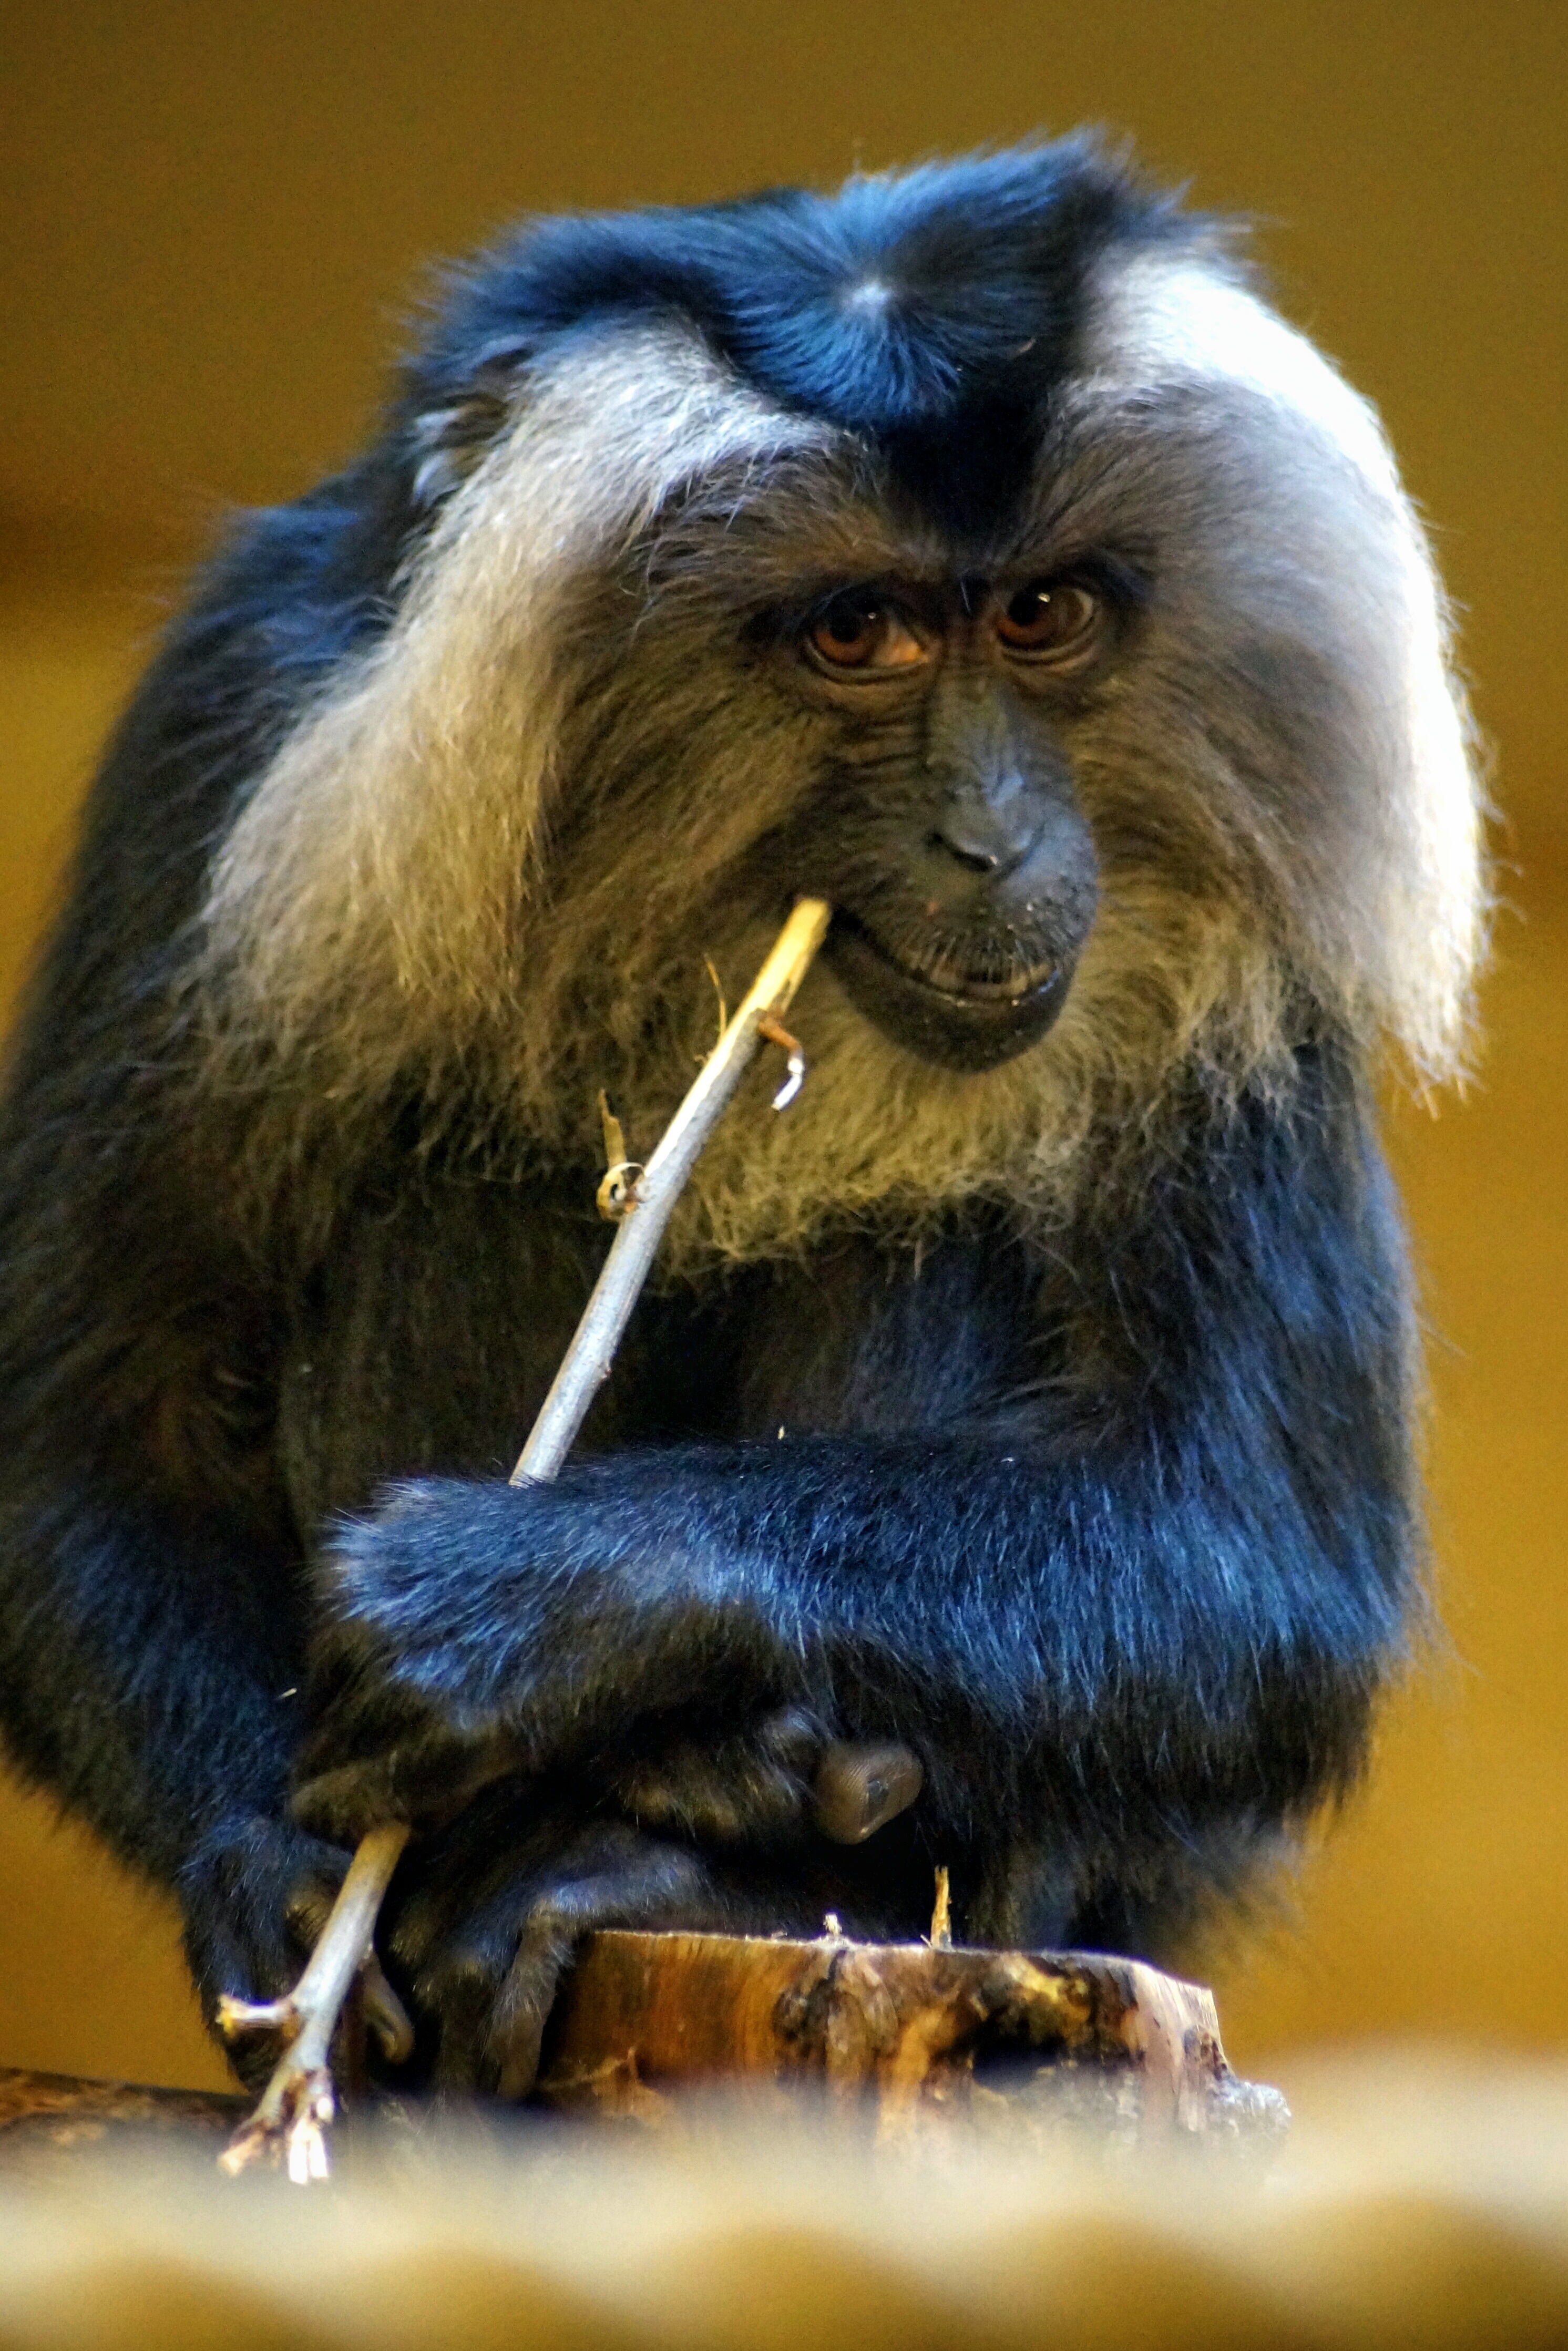
nature, wildlife, zoo, mammal, monkey, fauna, primate, chimpanzee, animals, vertebrate, macaque, new world monkey, tailed macaque, wanderu